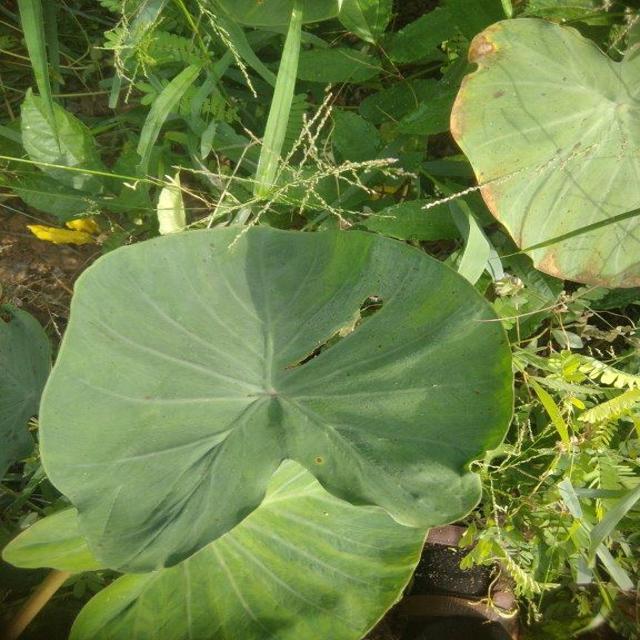
Label: Healthy